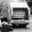
Label: truck